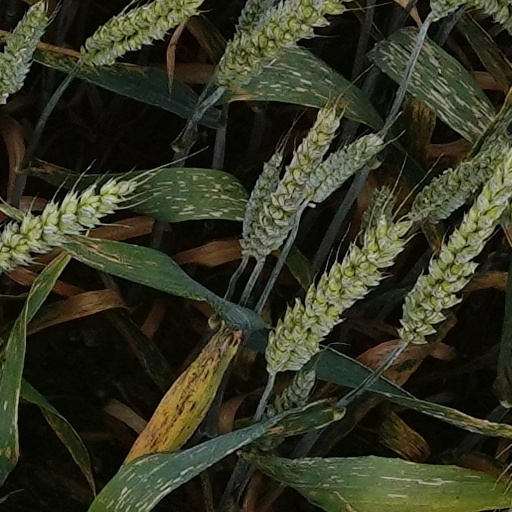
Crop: wheat